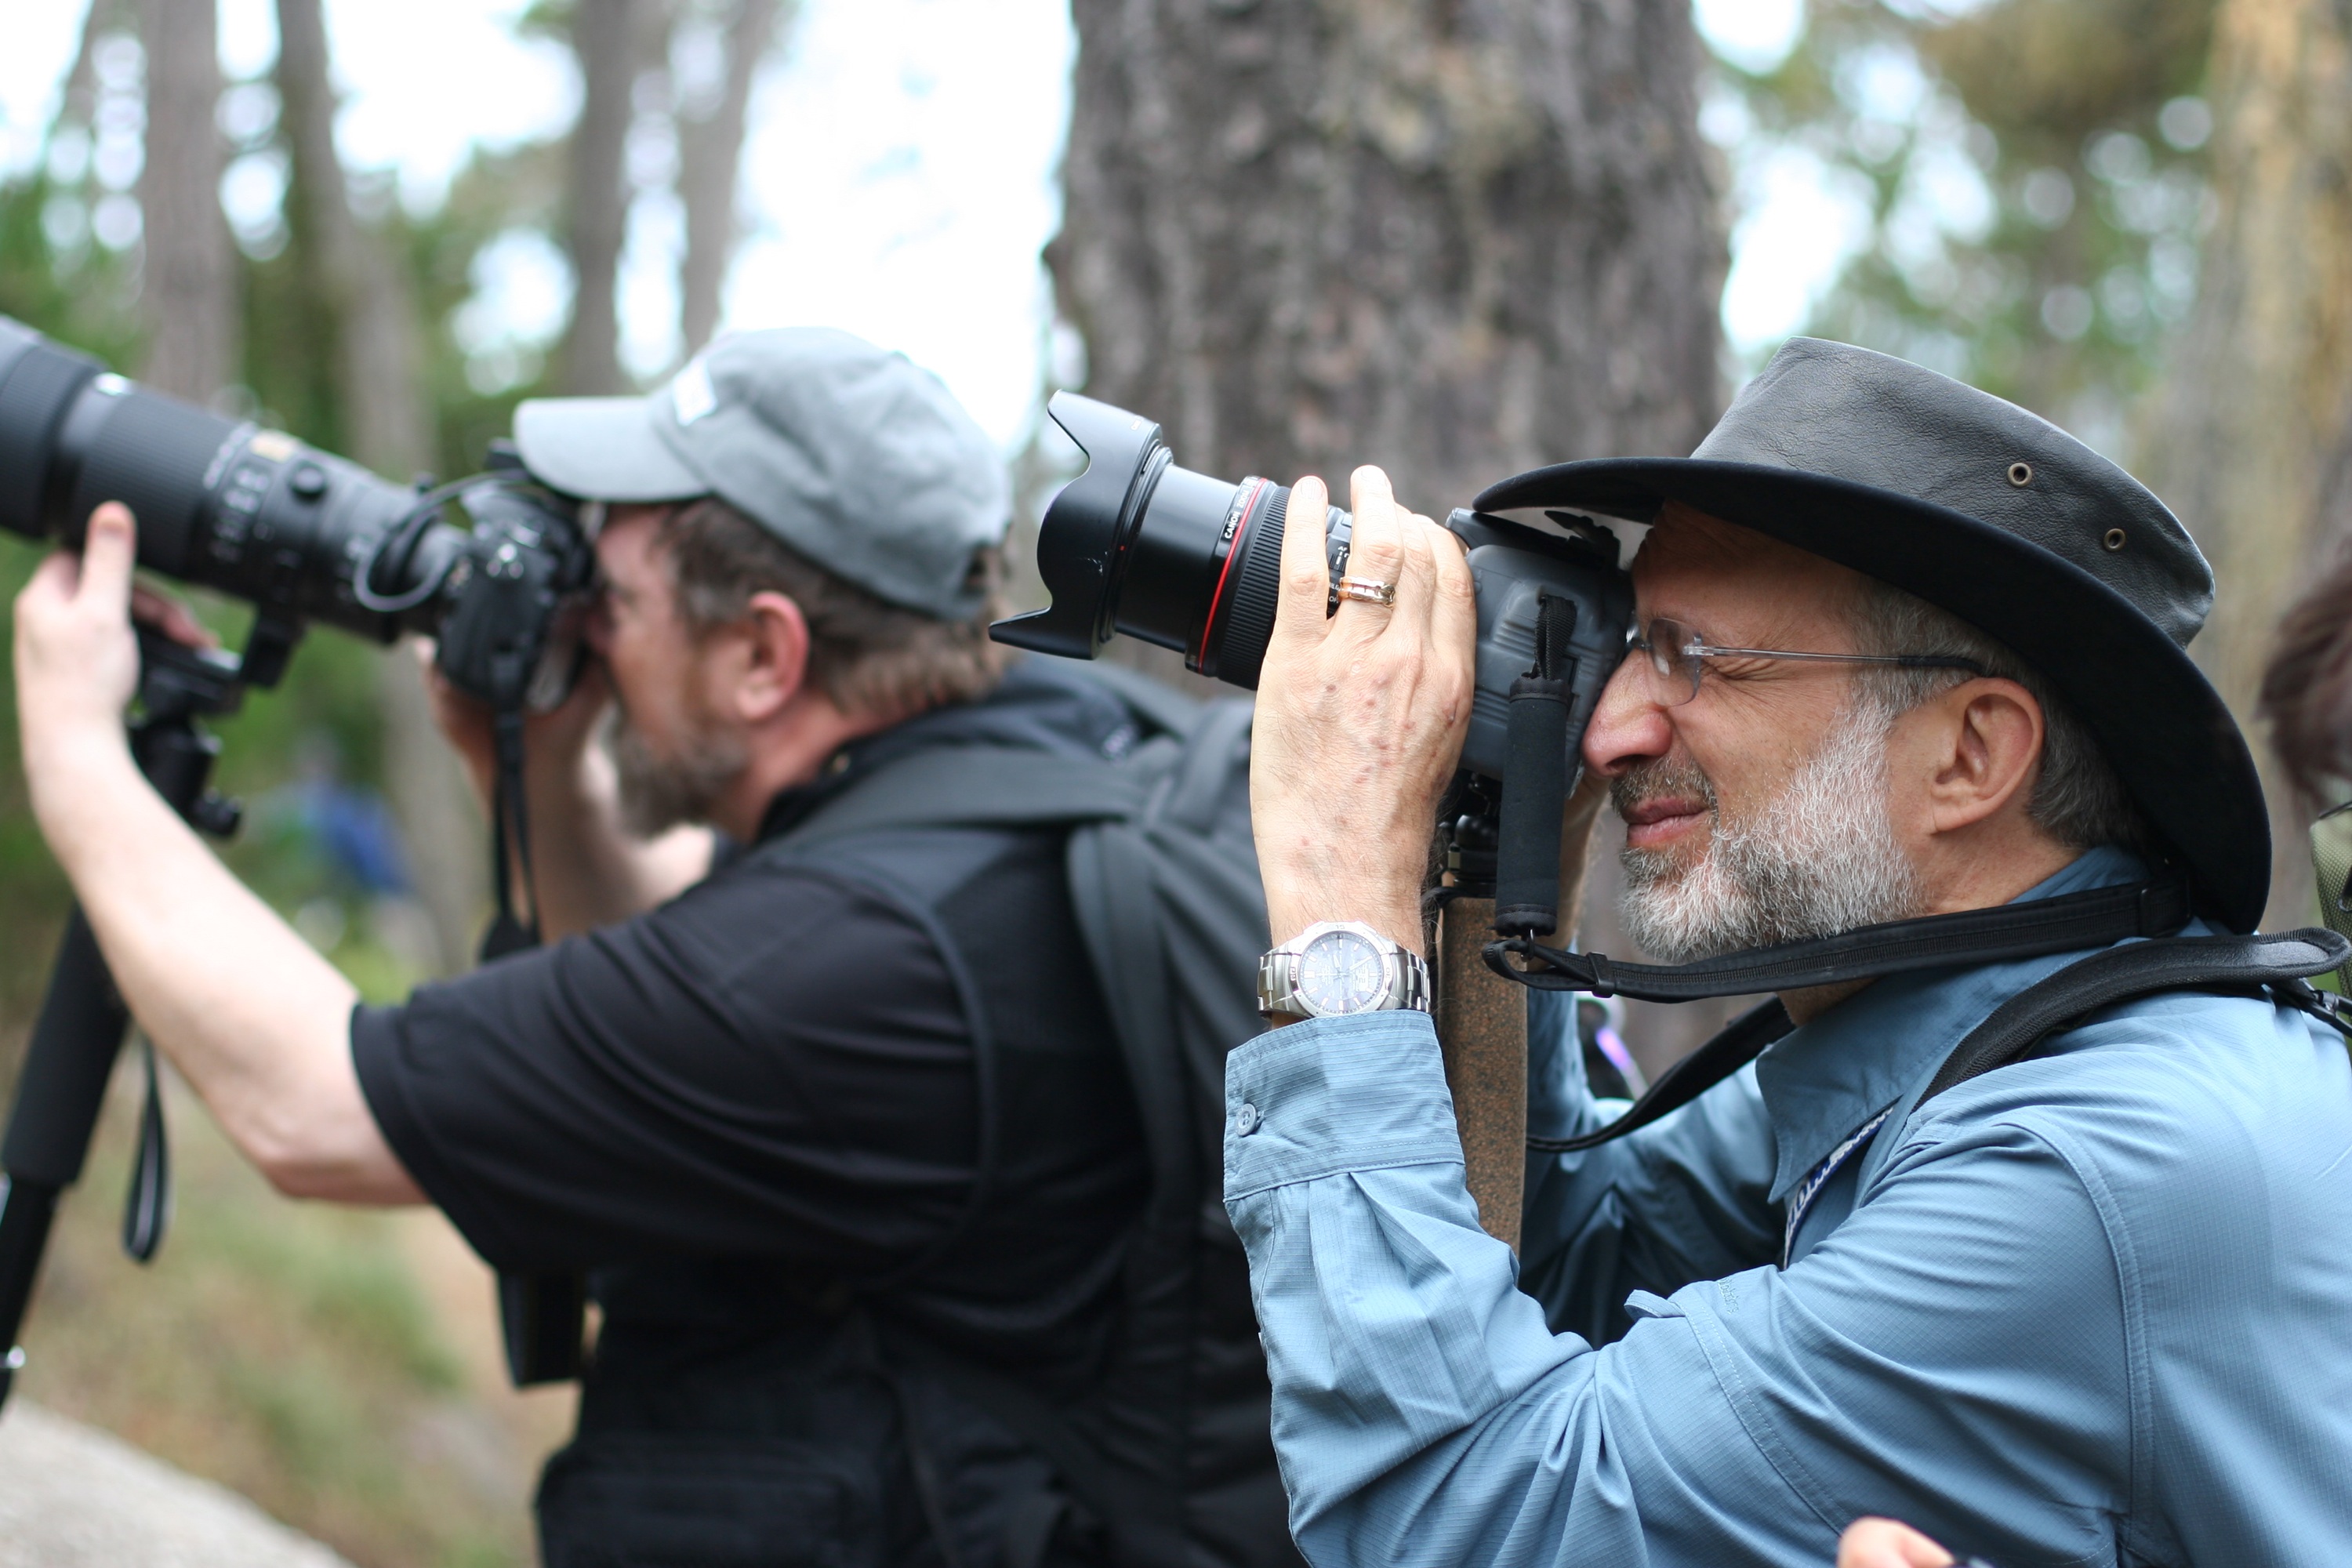
person, people, military, soldier, protest, monterey, nmc2009, pointlobos, militia